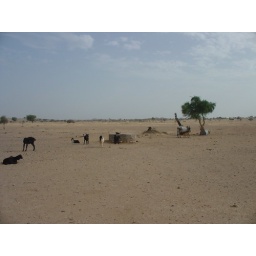
A golden city lost in an ocean of sand. Close to Pakistan